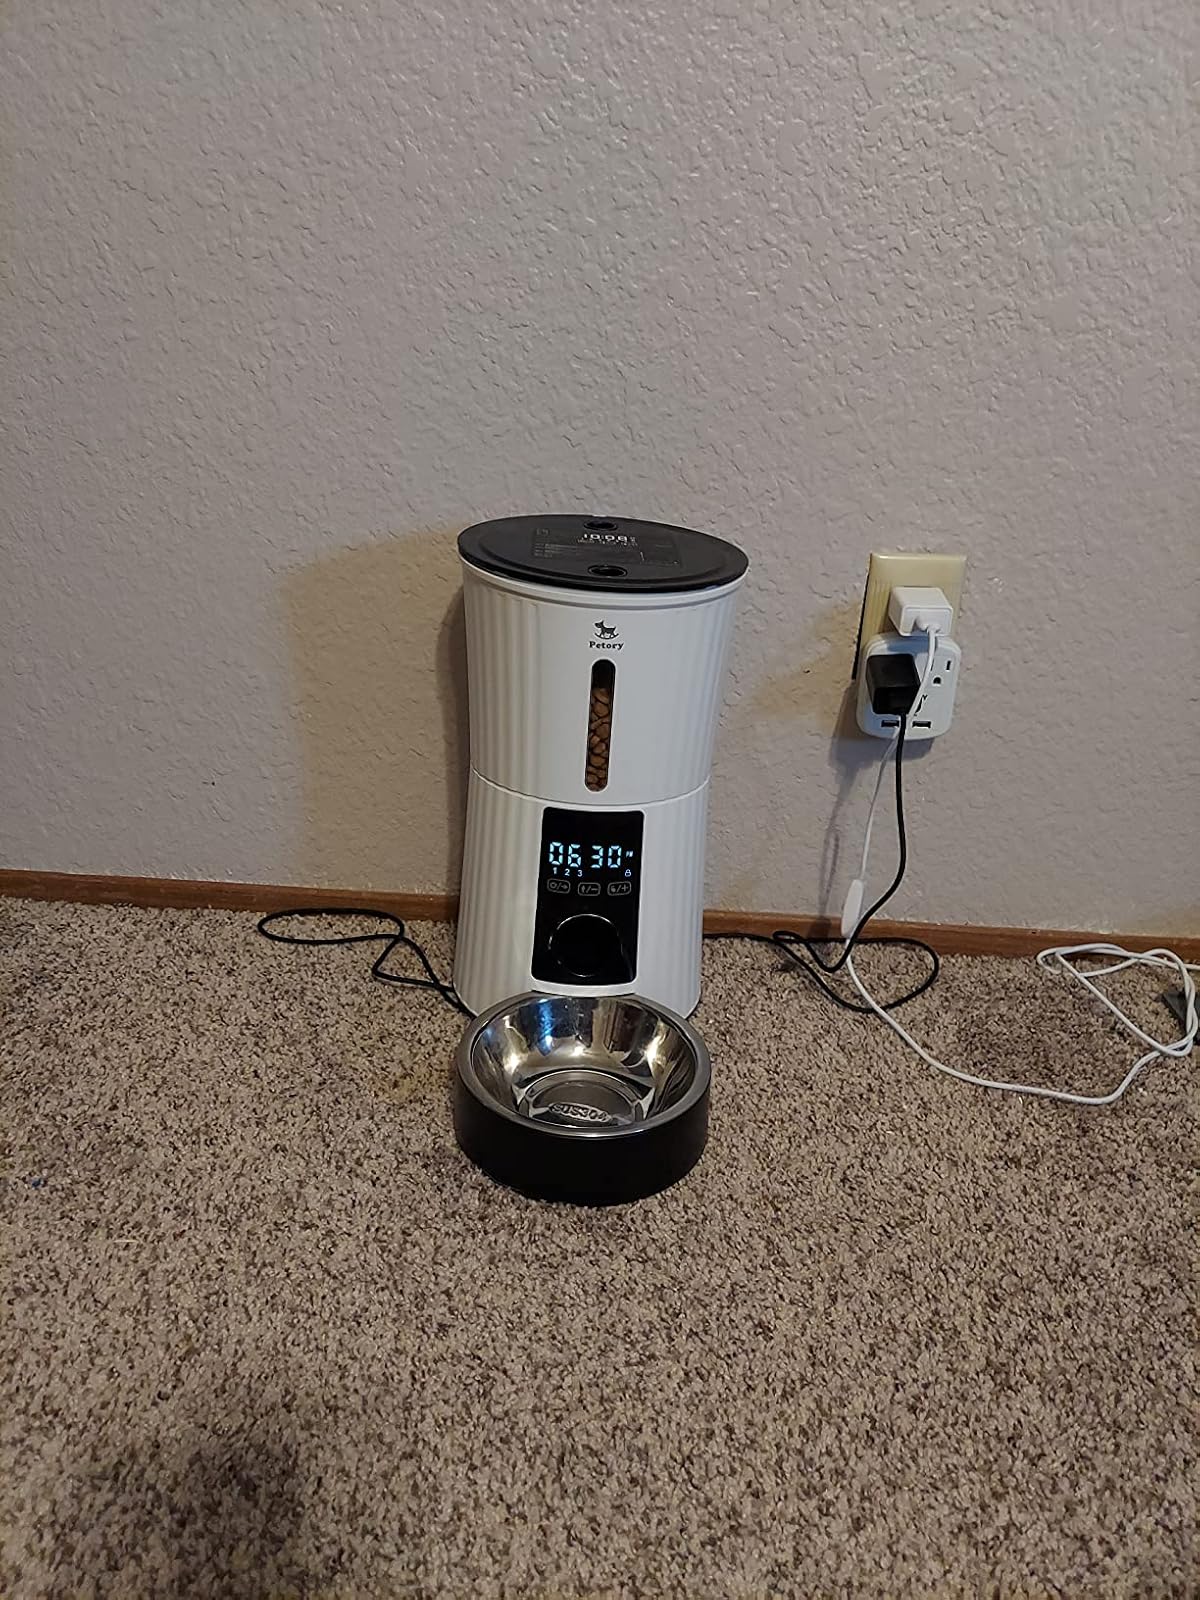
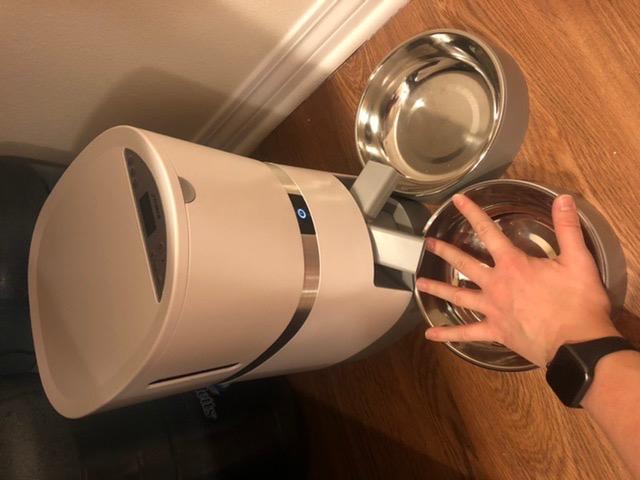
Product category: items_feeder
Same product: no